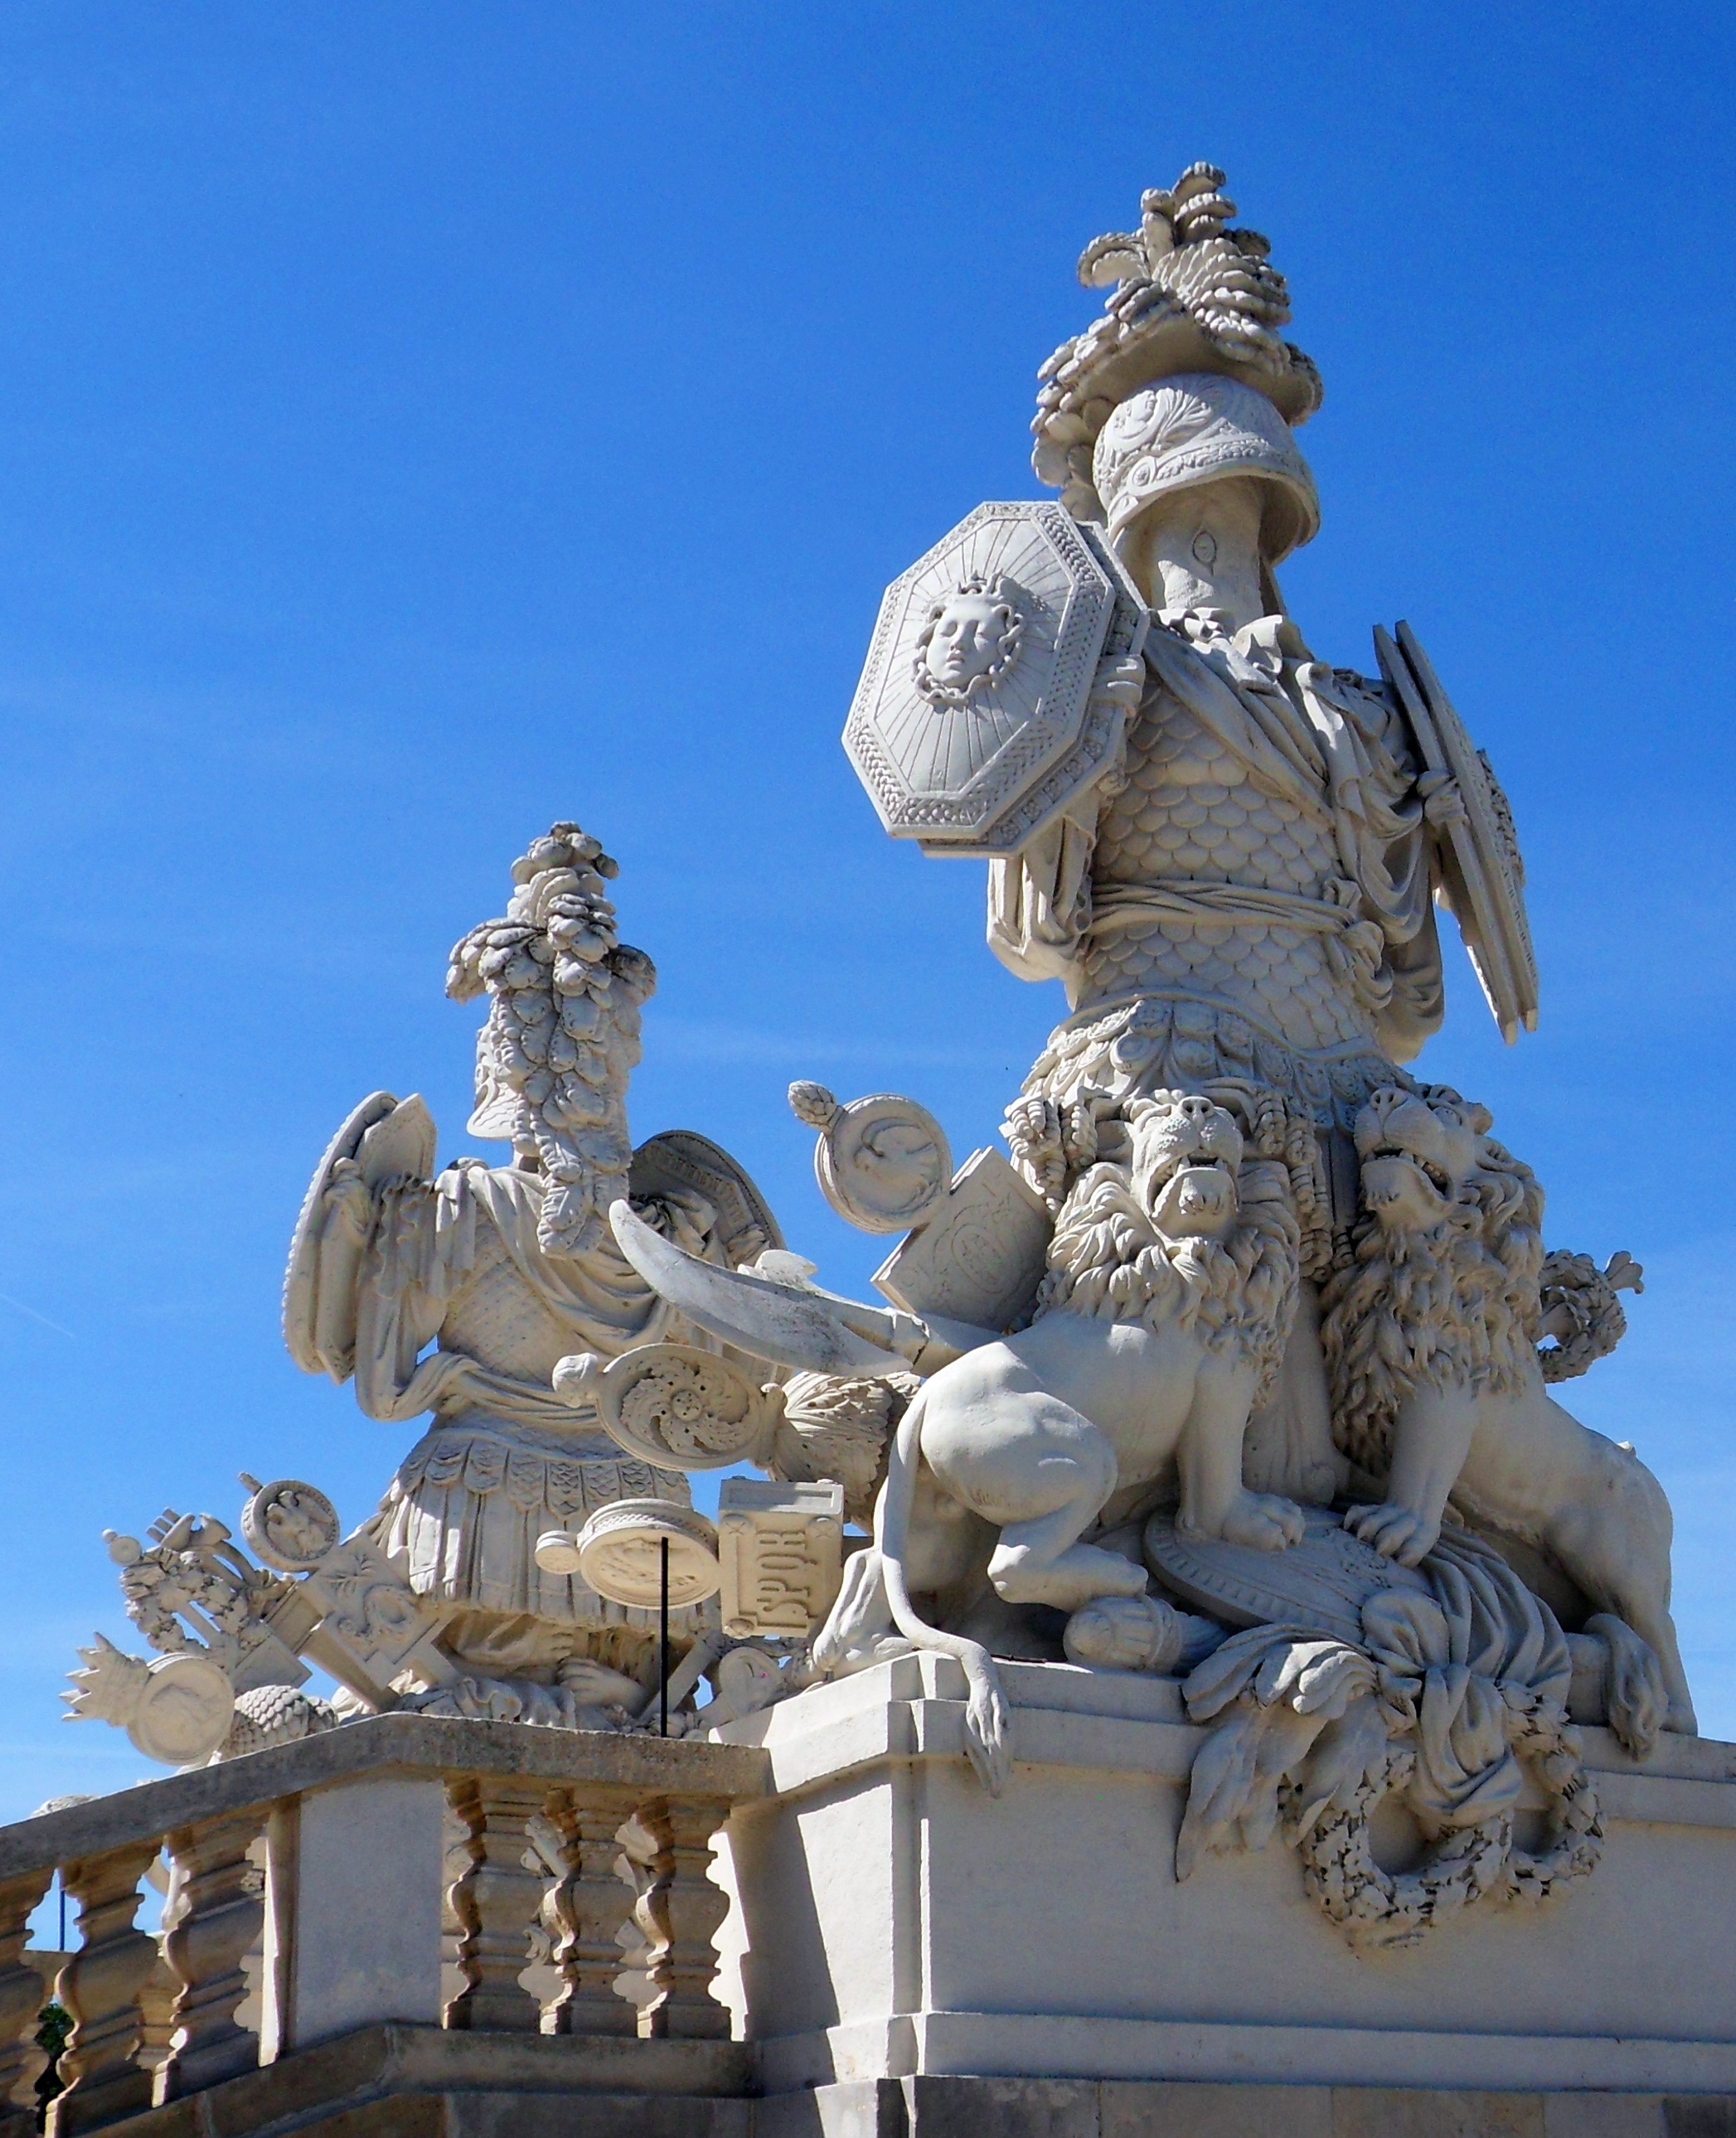
monument, statue, park, castle, garden, lion, austria, sculpture, art, temple, vienna, schonbrunn, ancient history